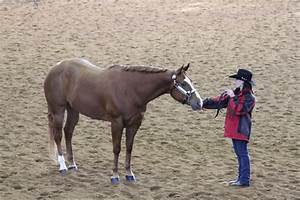
Label: cavallo